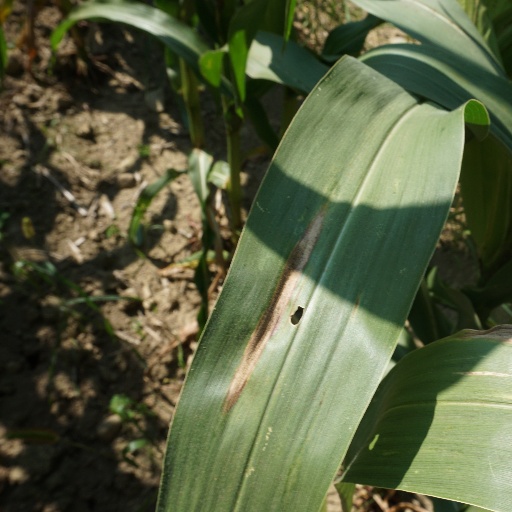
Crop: maize; corn